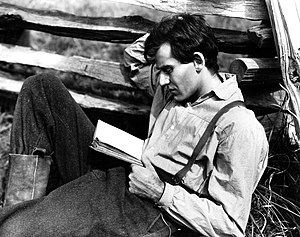
Lincoln – folkets helt
1939
Lincoln – folkets helt er et drama fra 1939 om præsident Abraham Lincolns unge dage. Filmen er instrueret af John Ford og har Henry Fonda i hovedrollen.